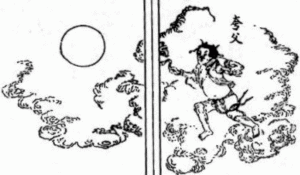
Kuafu
Kuafu
Kuafu er i kinesisk mytologi en kæmpe, som overvurderede sine evner og døde ved et forsøg på at fange solen.